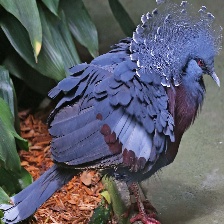
Species: VICTORIA CROWNED PIGEON
Scientific name: GOURA VICTORIA